Gromo

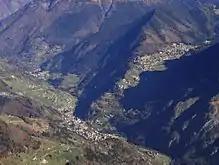
aerial view of Gromo

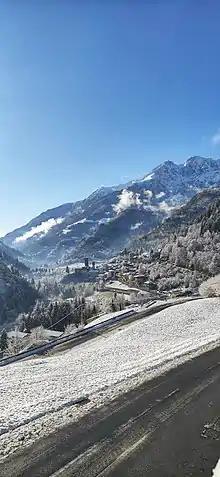
December 2020 snowfall – Gromo

Gromo (Bergamasque: ) is a "comune" (municipality) in the Province of Bergamo in the Italian region of Lombardy, located about northeast of Milan and about northeast of Bergamo. As of 31 December 2004, it had a population of 1,246 and an area of .